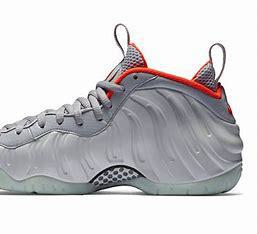
Brand: Nike
Model: Air Foamposite Pro